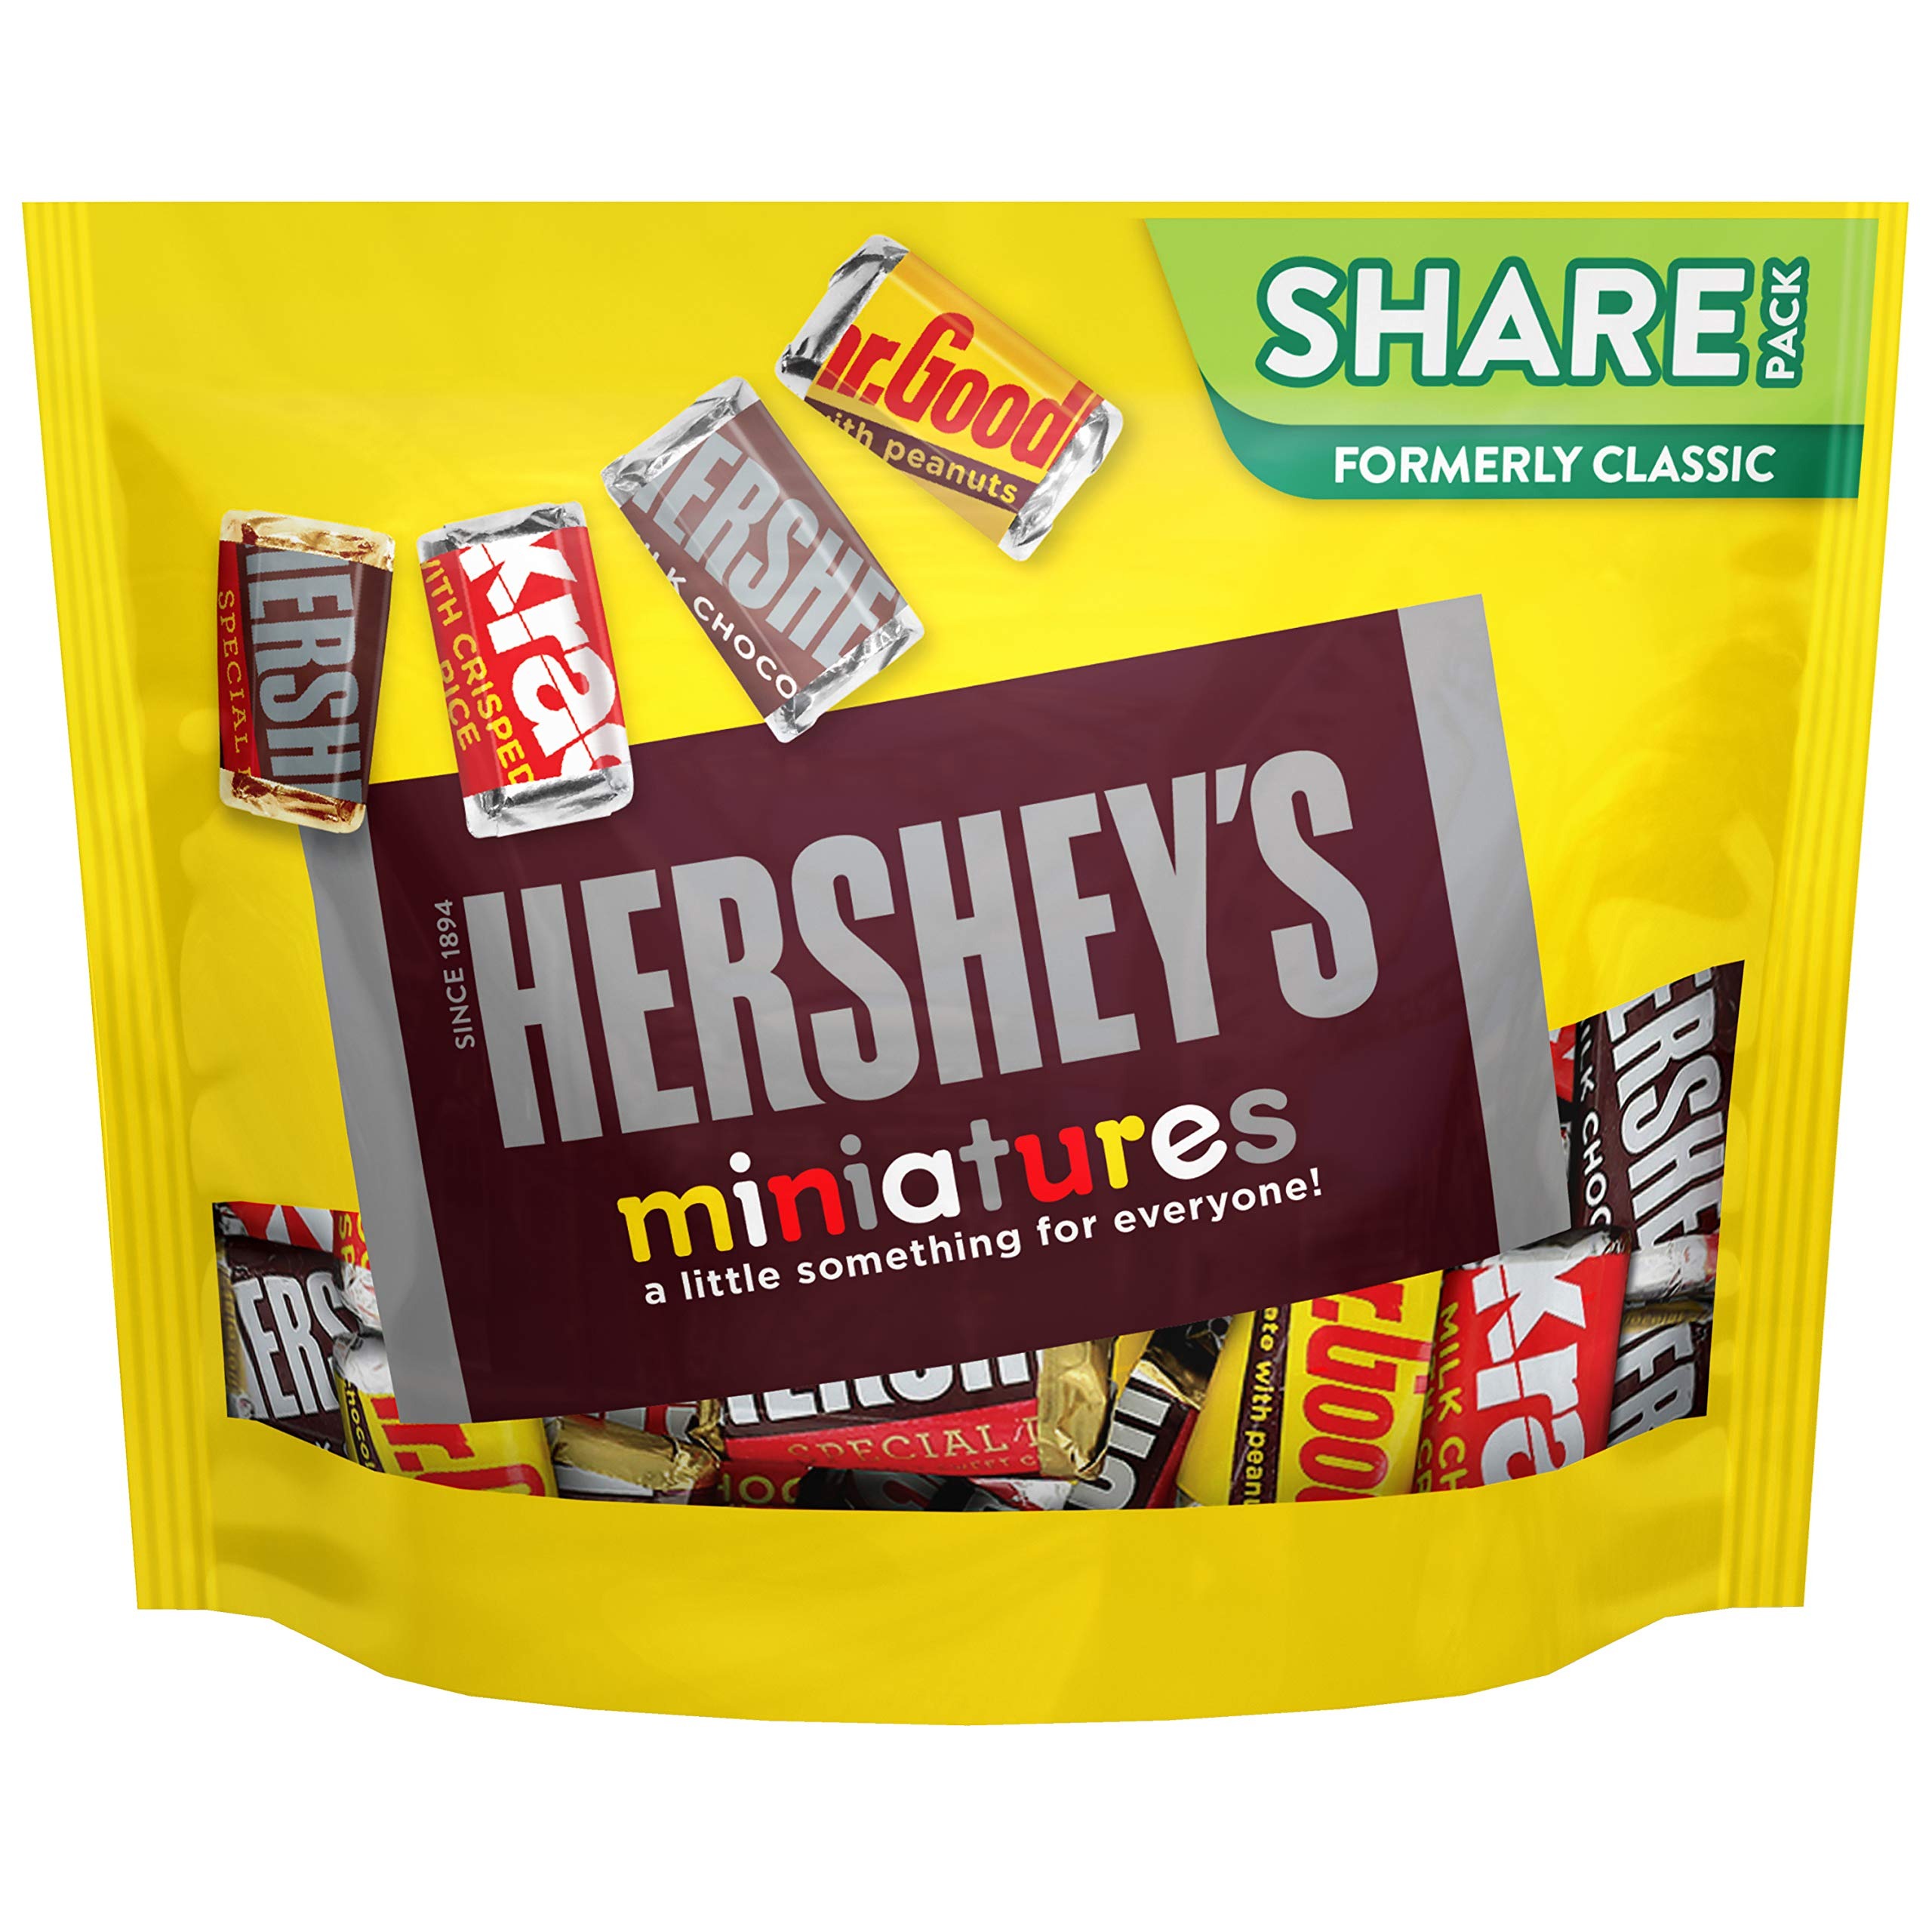
Item Name: Hershey Miniatures Stand Up, 10.4 Ounce
Bullet Point 1: Milk Chocolate: Made with real milk chocolate for a rich, creamy taste
Bullet Point 2: Hershey Brand: Comes from the famous Hershey chocolate company
Bullet Point 3: 35 Pieces: Contains 35 individually wrapped milk chocolate bars
Bullet Point 4: 10.4 Ounce: Each bar weighs 10.4 ounces for sharing or gifting
Bullet Point 5: Stand Up Chocolate: Unique stand-up packaging keeps chocolate fresh
Value: 10.4
Unit: Ounce

Price: 5.74